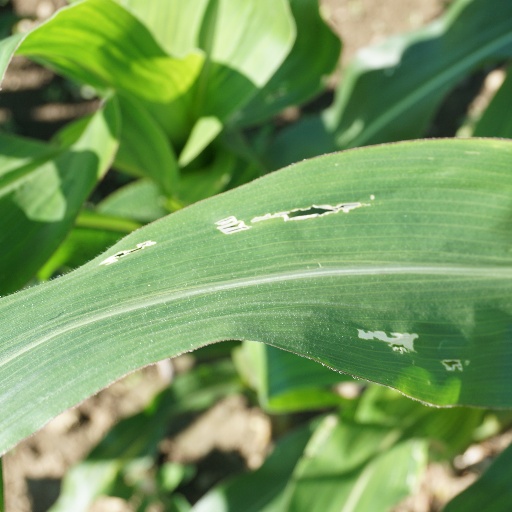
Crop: maize; corn